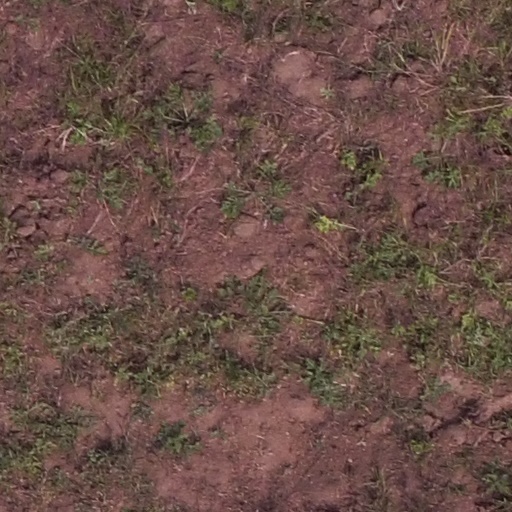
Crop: maize; corn